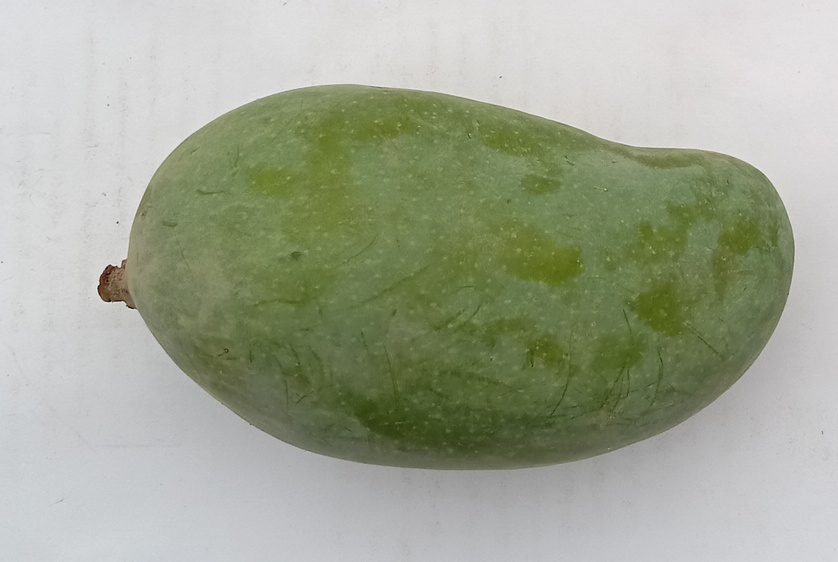
Mango variety: Sindhri